The Ed Sullivan Show

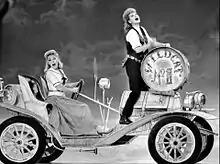
Paula Stewart and Lucille Ball performing "Hey, Look Me Over" from "Wildcat" (1961)

The Supremes were a special act for "The Ed Sullivan Show". In addition to 14 appearances, they were a personal favorite of Sullivan, who affectionately called them "The Girls". Over the five years they performed on the program, the Supremes performed 15 of their hit singles, and numerous Broadway showtunes and other non-Motown songs. The group featuring the most popular lineup of Diana Ross, Mary Wilson, and Florence Ballard appeared 7 times from December 1964 through May 1967.